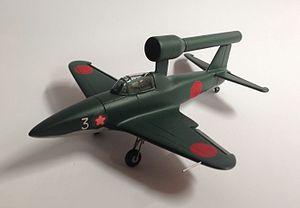
La liste des avions classés de première génération couvre les premières tentatives d'avions militaires utilisant des moteurs à réaction lors de la Seconde Guerre mondiale aux capacités opérationnelles limitées, aux premiers avions de combats matures tel que le F-86 utilisé durant la guerre de Corée.
Le Kawanishi Baika est un avion kamikaze à pulsoréacteur, que l'empire du Japon n'a pas eu le temps de développer avant la fin de la Seconde Guerre mondiale. Le conflit se termine avant même qu'un prototype ne soit construit.